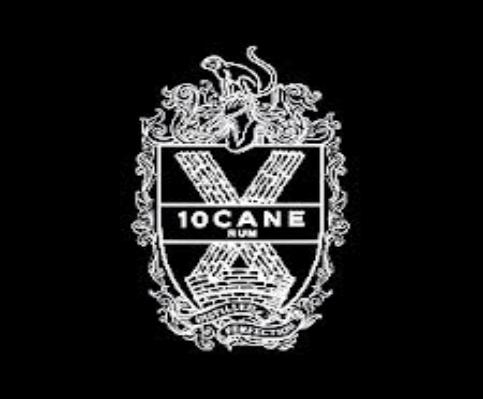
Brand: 10 Cane
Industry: Food